Sri Rajarajeswari Peetam

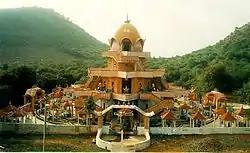
The Devipuram Mahameru temple

In the vicinity of the donated land, there was a small hillock where Guruji would often spend time in meditation. On the slopes of the hillock, he noticed a formation very similar to that of the Kamakhya Peetam in Assam. One day, while in meditation he experienced himself lying on the Peetam, while four others were performing a homam with the flames emanating from his body. And during purnahuthi, he felt a heavy object being placed on his heart. Awakening from his meditative state, Guruji was prompted to dig that site. Unearthed from that very spot, he found a Sri Chakra MahaMeru made of panchauloha. It was later discovered that a huge yagna had been performed in that area more than 250 years ago.